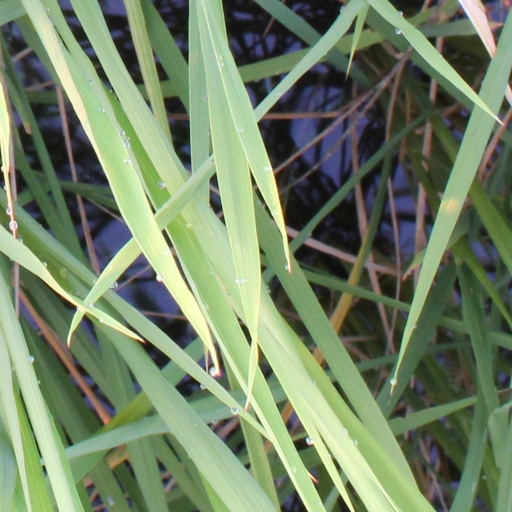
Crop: rice